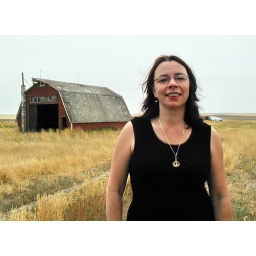
Brenda with red barn in late summer wheat fields. Rural Municipality of Reno. Southwest Saskatchewan. August 2003.